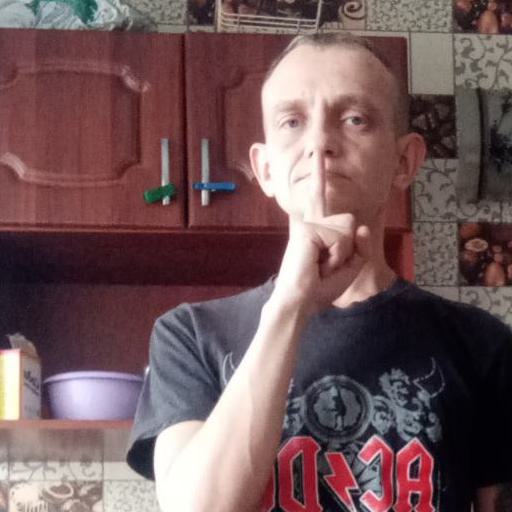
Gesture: mute